Frank Xavier Leyendecker

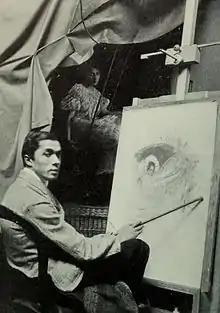
Frank Leyendecker in his studio

Frank Xavier Leyendecker (January 19, 1876 – April 18, 1924), also known as Frank James Leyendecker, was a German-American commercial artist and illustrator. He worked with his brother Joseph Christian Leyendecker first in Chicago, then later in New York City and New Rochelle, New York. He is best known for his magazine cover art for "Vogue", "Vanity Fair", and "Life", but also provided artwork for a large number of advertisers.